Claude Nelson-Williams

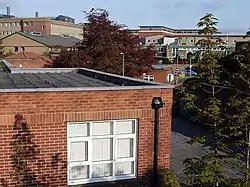
Queen Elizabeth Hospital

Following his studies at Durham University, Nelson-Williams entered his house residency at Queen Elizabeth Hospital in Gateshead where he was senior house officer and casualty officer. It was at this time that he was listed on the Medical Register of physicians qualified to practice medicine.